Shiling, Guangzhou

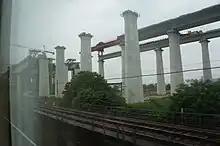
Guangzhou–Qingyuan Intercity Railway, under construction in 2016

Two major highways run through Shiling: the Guangqing Expressway and the . Three major railways run through Shiling: the Beijing-Guangzhou Railway, the Wuhan-Guangzhou Railway, and the Guangzhou-Qingyuan Railway.